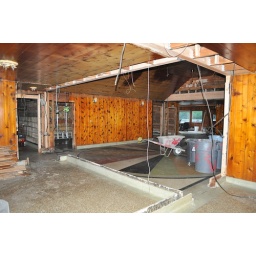
View standing in the southeast room looking northwest across the dance floor and into the bar.